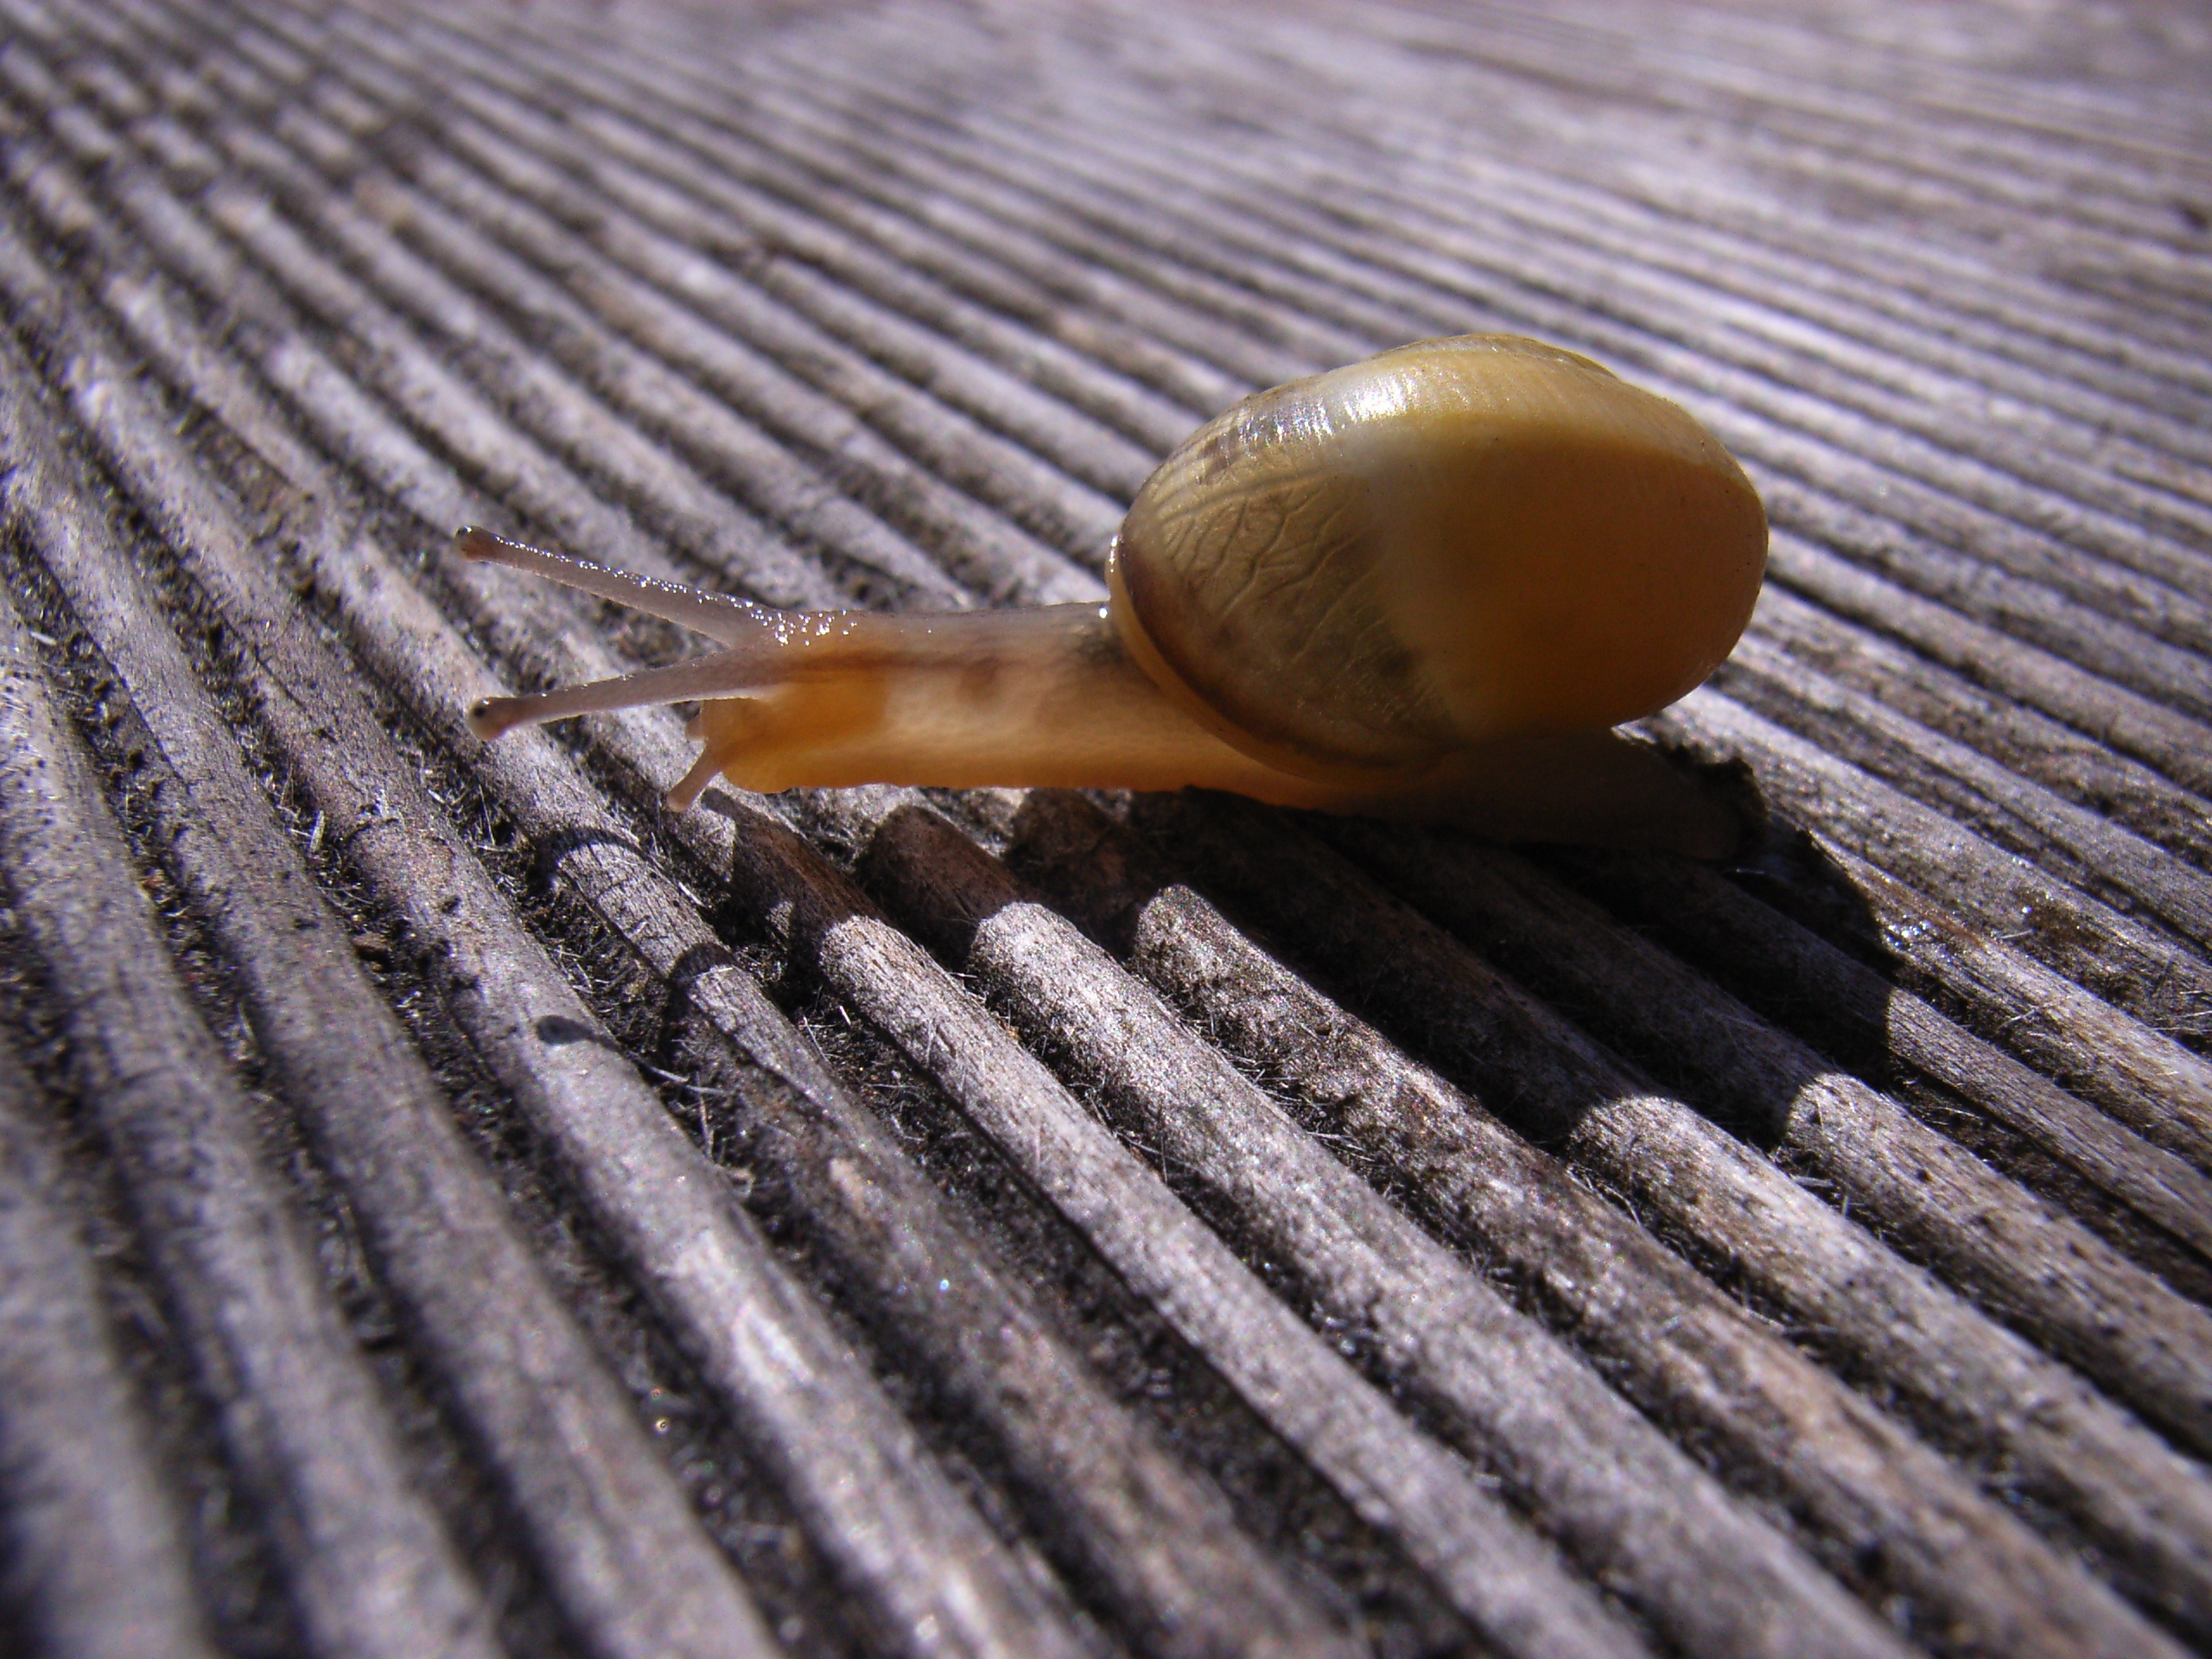
nature, wood, leaf, close, fauna, shell, invertebrate, close up, mollusk, crawl, snail, molluscs, macro photography, slowly, snail shell, sea snail, snails and slugs